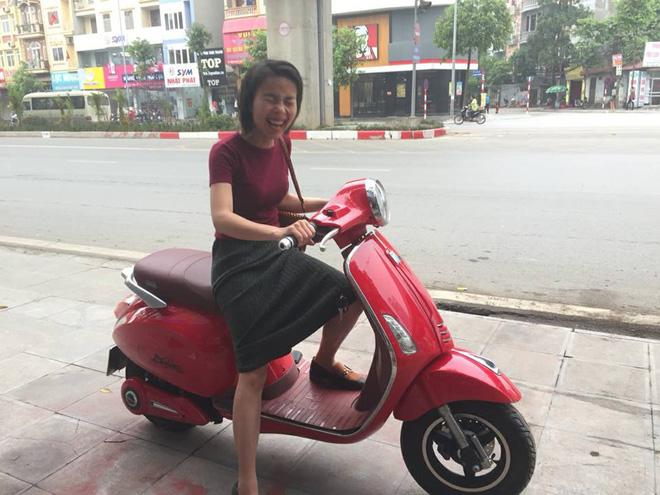
có một cô gái đang ngồi trên xe máy ở trên vỉa hè